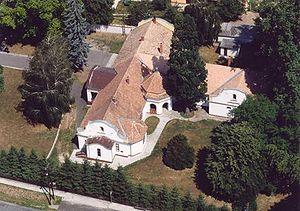
Pölöskefő est un village et une commune du comitat de Zala en Hongrie.